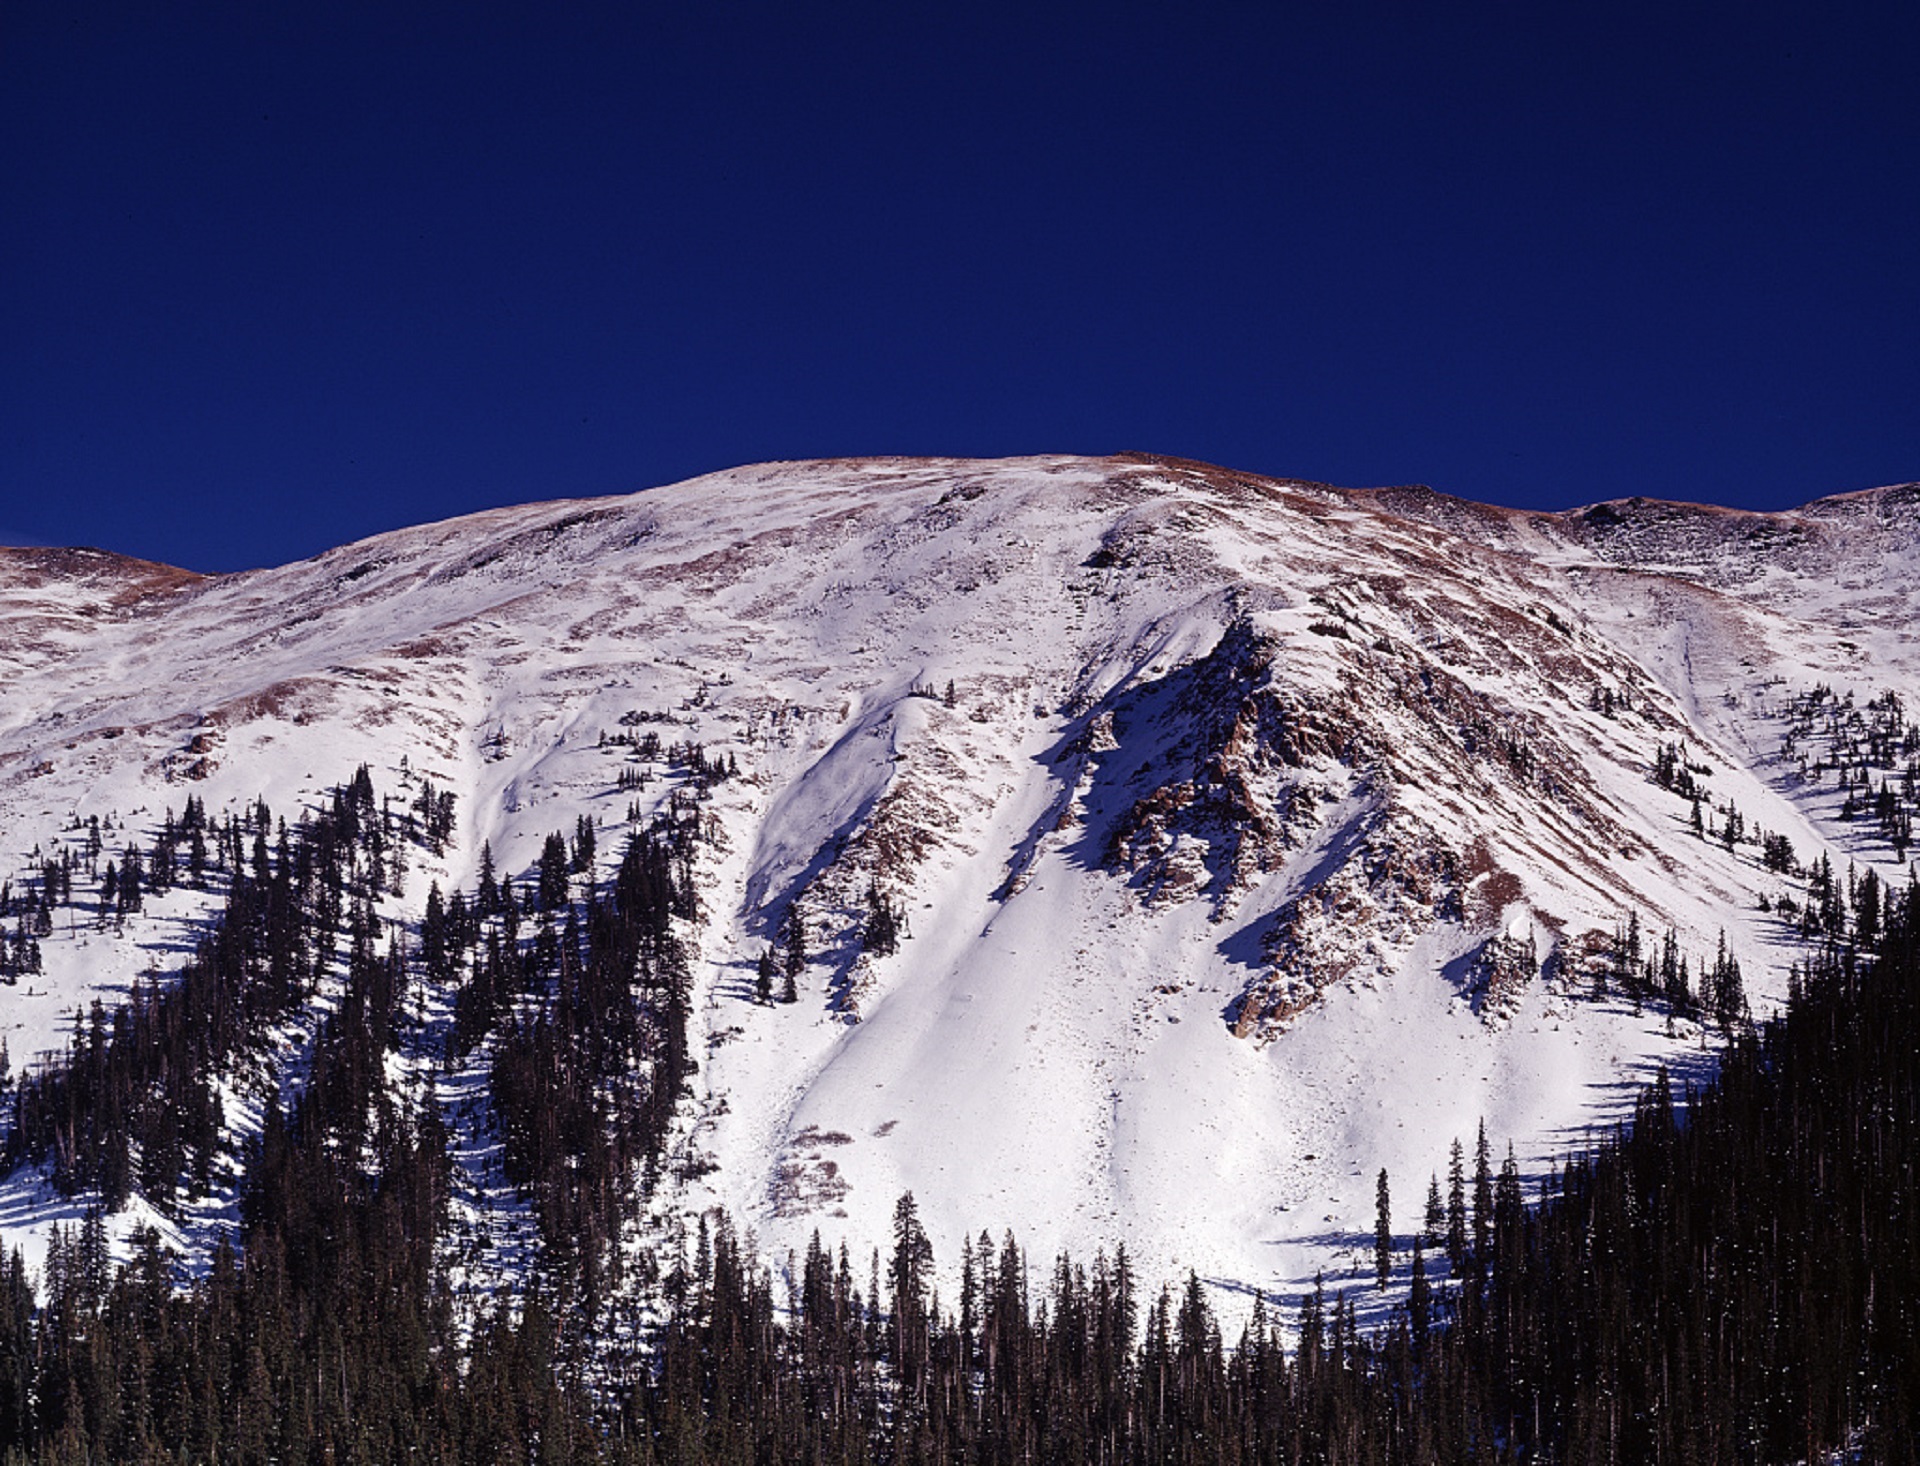
landscape, tree, nature, mountain, snow, winter, white, peak, mountain range, weather, usa, season, ridge, summit, trees, outdoors, colorado, alps, piste, landform, dillon, geographical feature, mountainous landforms, geological phenomenon